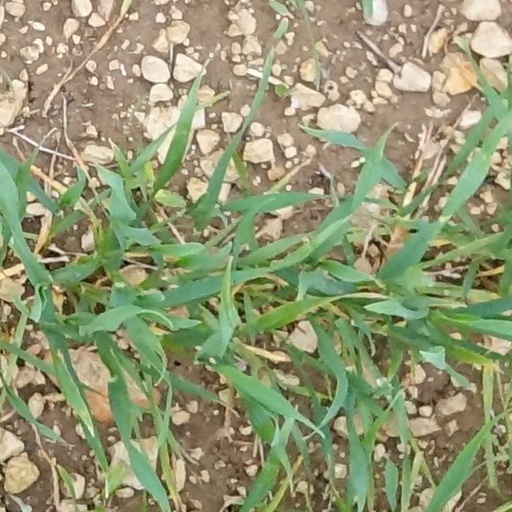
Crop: wheat